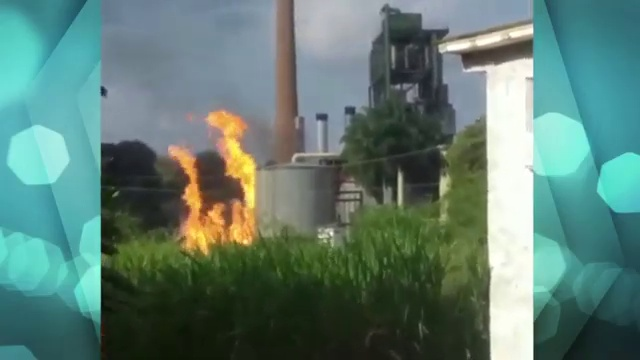
Fire: yes
Smoke: yes